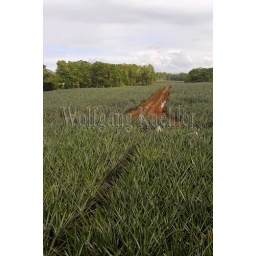
Costa rica, near la virgen de sarapiqui, collin street bakery pineapple farm, pineapple field